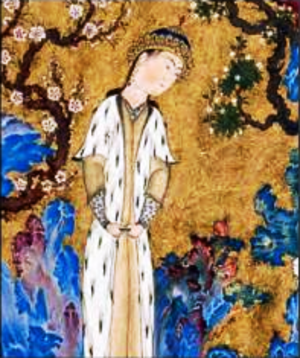
Houchang, Hushang ou Hōshang, en vieux persan Hōšang, est le deuxième Chah qui gouverna le monde selon le Livre des Rois de Ferdowsi. Houchang est basé sur la figure légendaire d'Haošyaŋha dans l'ancienne écriture zoroastrienne de l'Avesta. Il est décrit comme un roi juste et sage, qui a fait don du feu aux hommes.